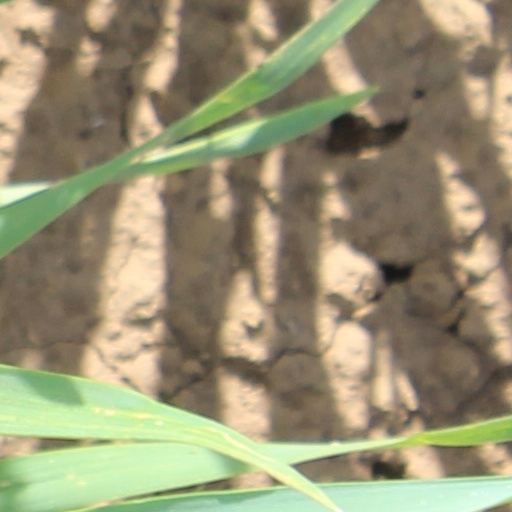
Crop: wheat